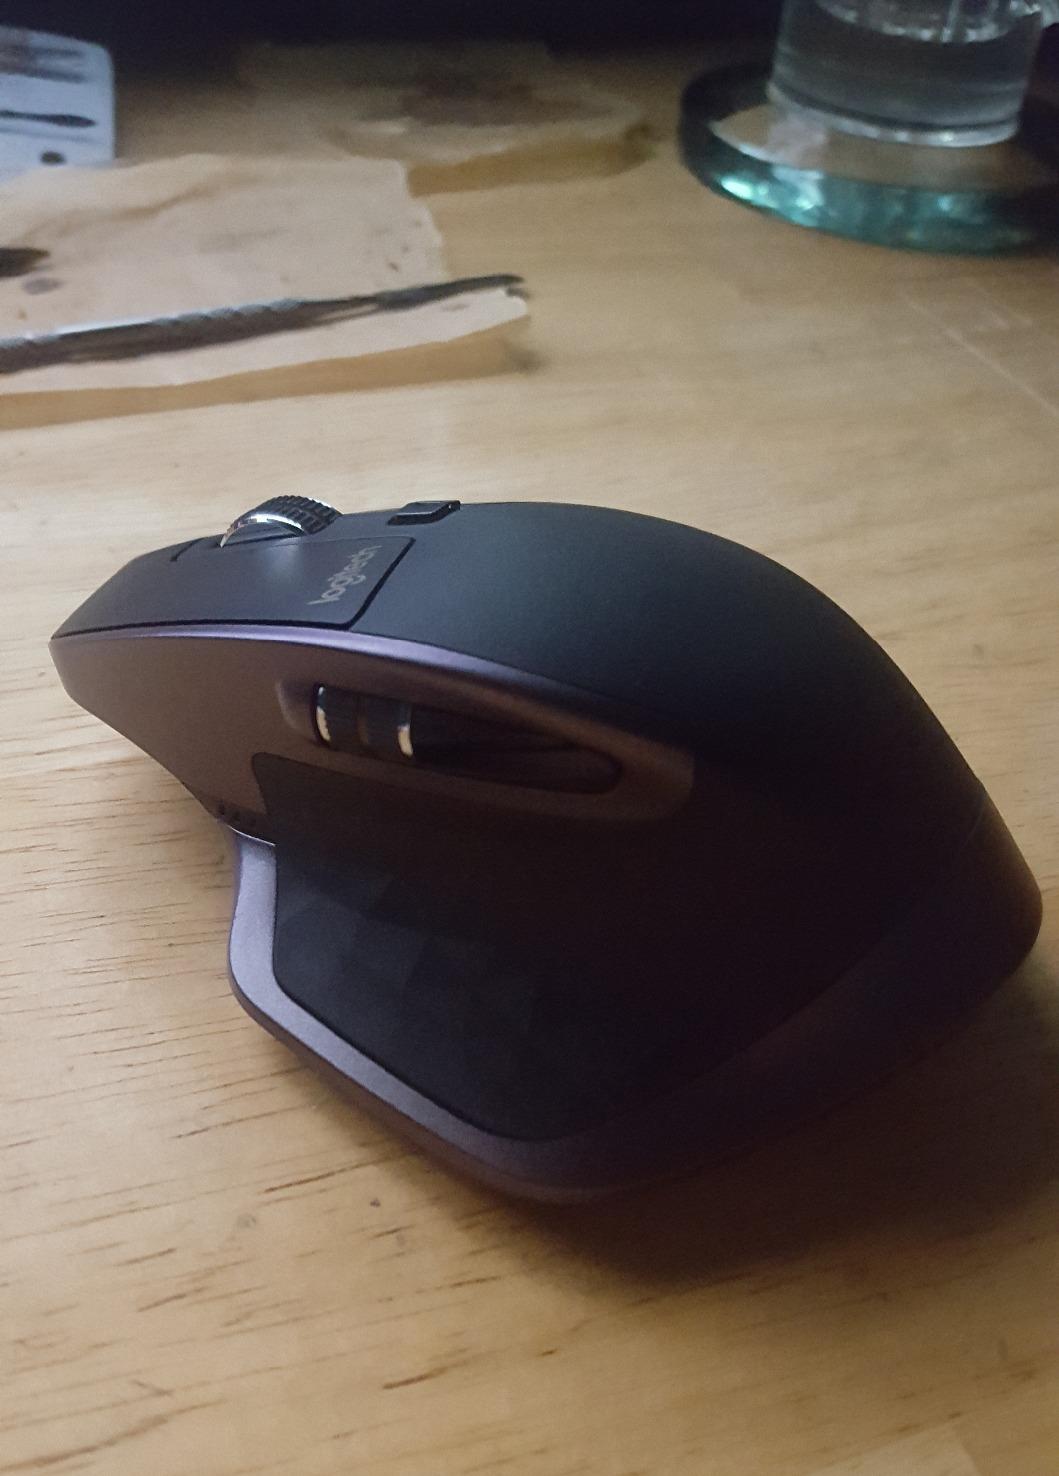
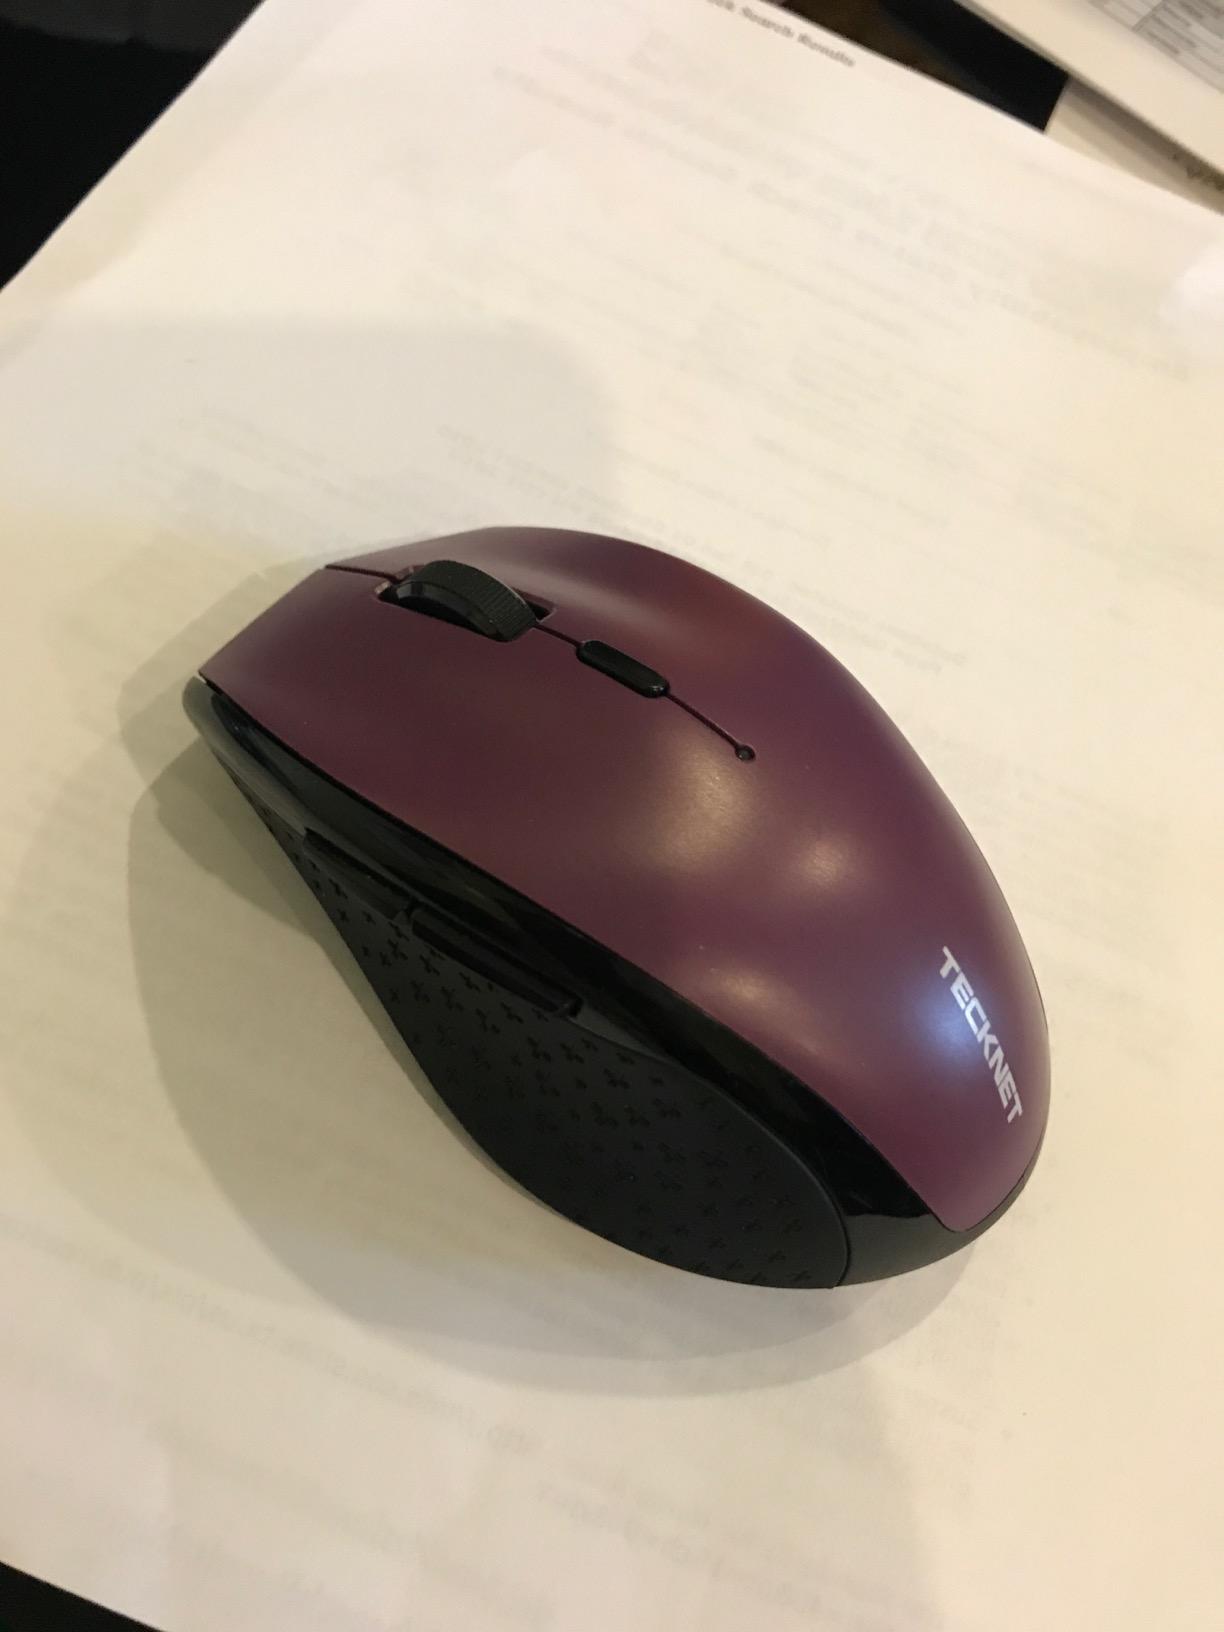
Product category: mouse
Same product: no